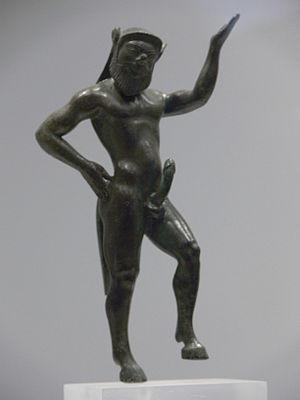
Le lutin est une créature humanoïde nocturne de petite taille, issue au sens strict du folklore et des croyances populaires de certaines régions françaises comme le Berry, la Normandie et la Picardie. Les Ardennes et la Wallonie connaissent un génie domestique très proche sous le nom de nuton. En Bretagne, les korrigans sont assimilés à des lutins, tandis que dans les Alpes, le nom de servan est employé. Probablement inspiré des divinités du foyer et de « petits dieux » païens tels que les sylvains, les satyres et les Pénates, son nom dérive de l'influence linguistique du dieu romain Neptune ou du celte Nuada, tous deux liés à l'eau. L'influence des croyances envers les revenants peut expliquer une partie de ses caractéristiques. Dès le Moyen Âge, il apparaît dans les récits et les chroniques déjà doté de particularités qui restent connues à notre époque. Les paysans se transmettent des siècles durant les rites visant à s'attirer ses bonnes grâces, ou au contraire à le chasser.
Le terme sexualité englobe les phénomènes de la reproduction biologique des organismes, les comportements sexuels permettant cette reproduction, et enfin les nombreux phénomènes culturels liés à ces comportements sexuels.